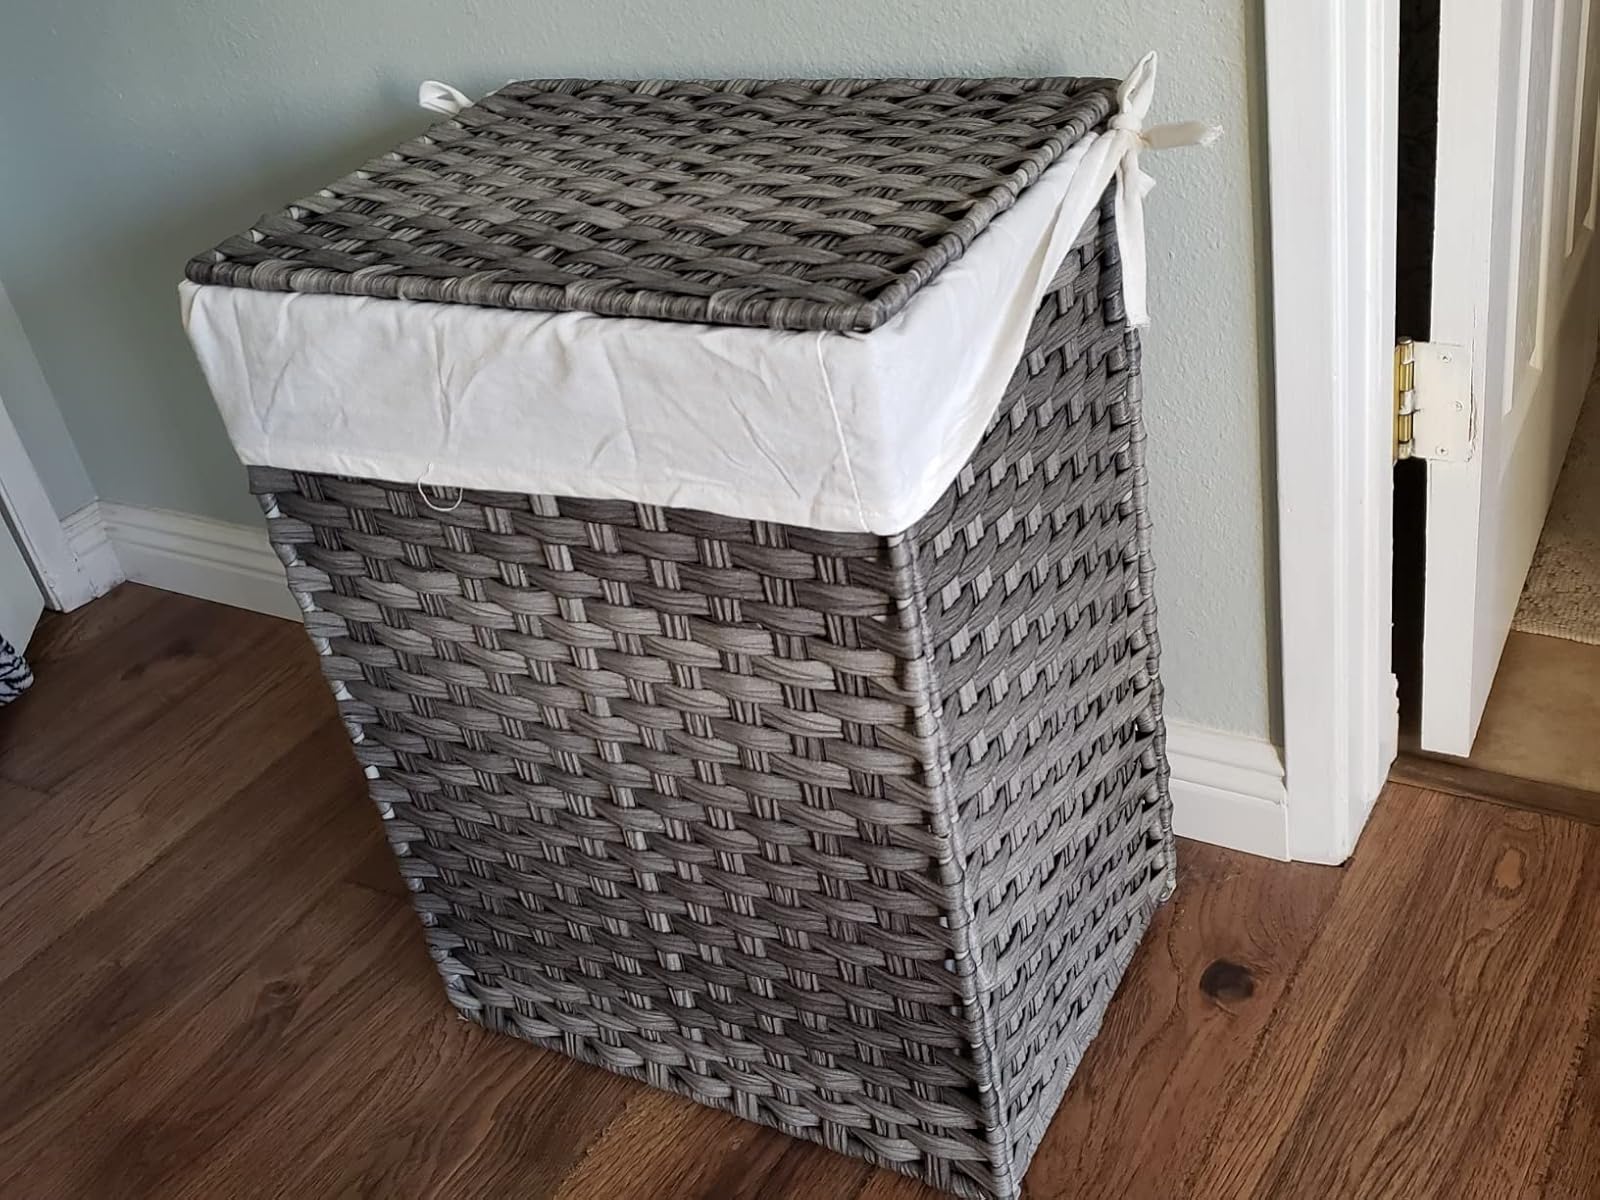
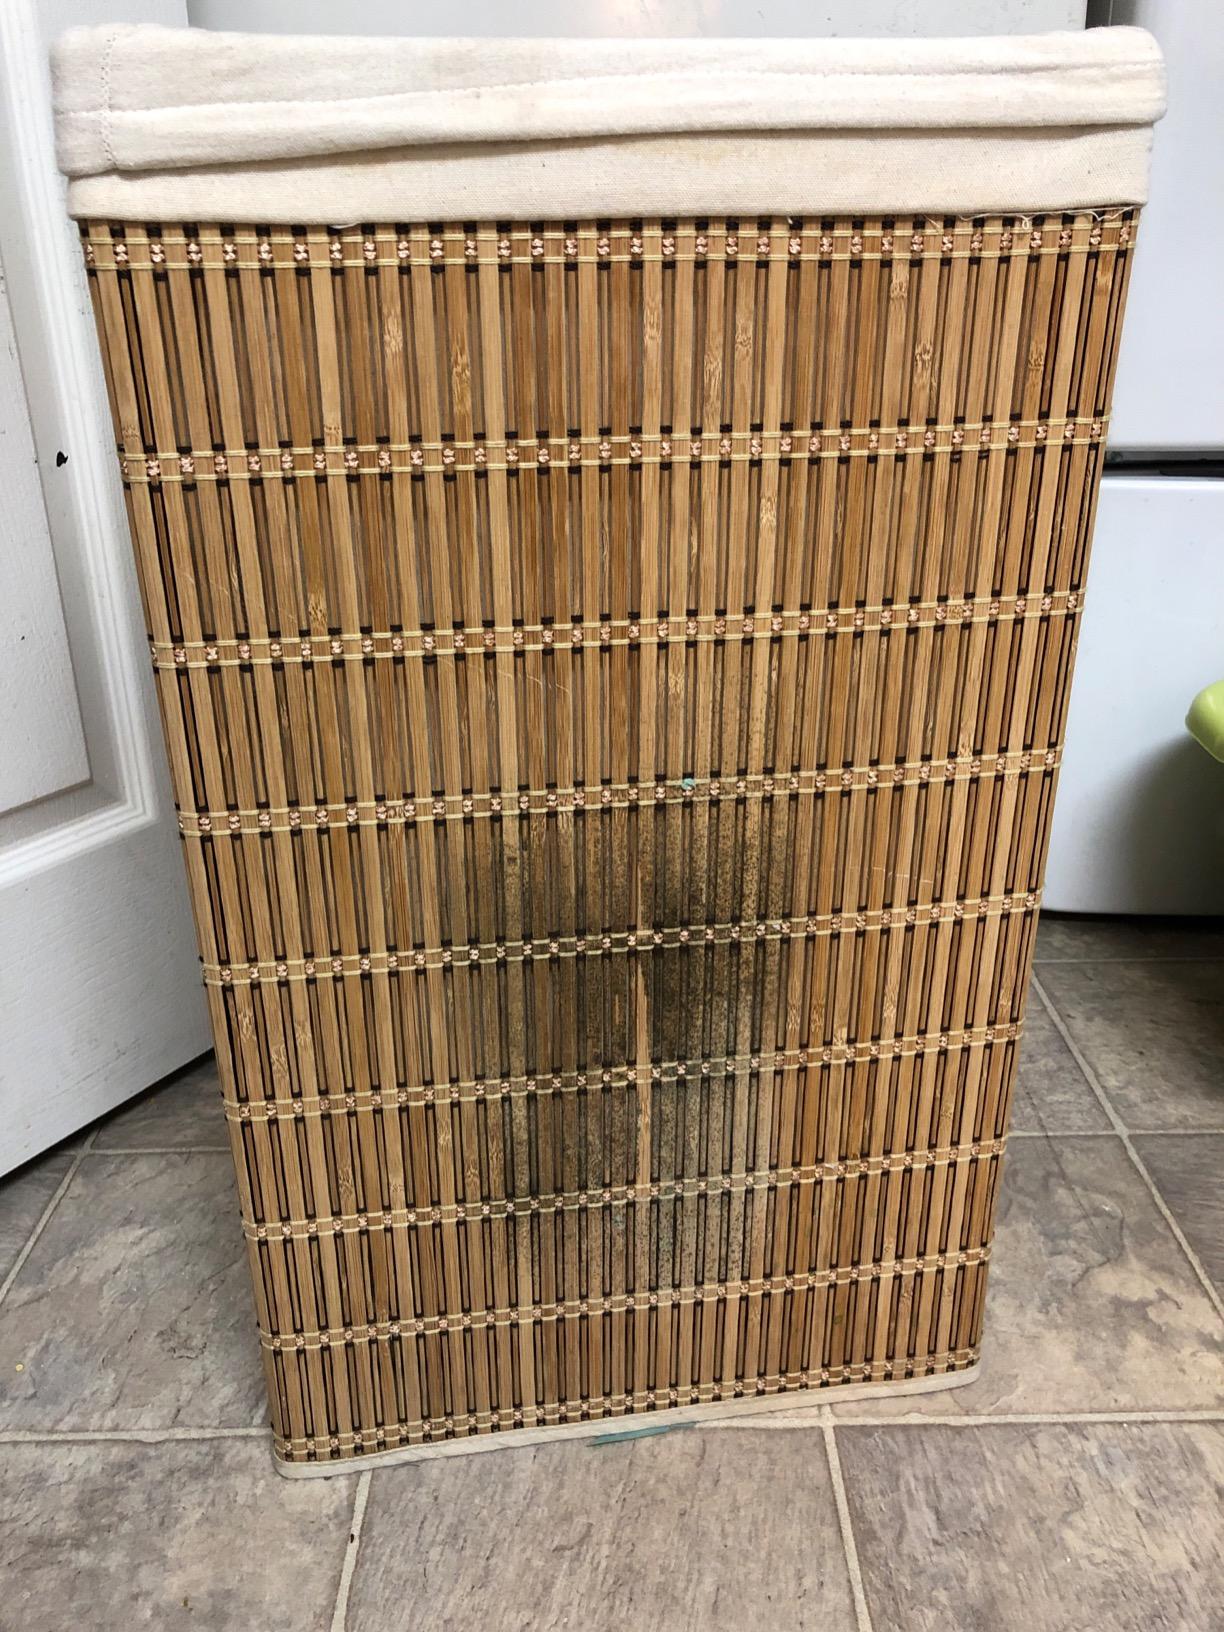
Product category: items_hamper
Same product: no